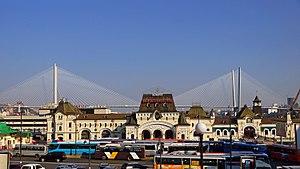
Vladivostok est une ville portuaire du Sud-Est de la Russie et la capitale administrative du kraï du Primorie et du district fédéral extrême-oriental. Située à proximité des frontières avec la Chine et la Corée du Nord, sa population s'élève à 606 653 habitants en 2016. Baignée par la mer du Japon, la cité constitue le port le plus important de la côte pacifique et de l'Extrême-Orient russe. Il abrite notamment la majeure partie des troupes de la Flotte du Pacifique. En outre, la ville est plus proche de Séoul, Tokyo ou Pékin que de la capitale Moscou, dont elle est distante de 6 434 km et séparée par sept fuseaux horaires.